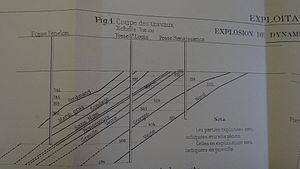
Aniche - fosse Fénelon - note sur le dépôt souterrain de dynamite- Plan
La catastrophe d'Aniche a coûté la vie à 21 ouvriers et fait 11 blessés graves, conséquence d'une explosion d'environ 150 kg de dynamite le 28 novembre 1900 dans la fosse Fénelon par 500 mètres de fond.